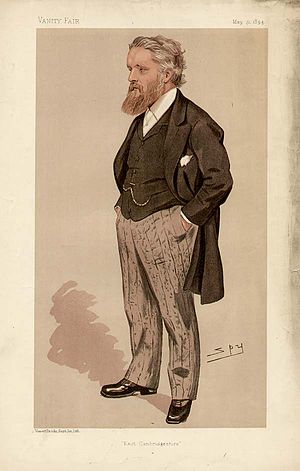
Southern Cross-ekspeditionen / Organisering / Personel
Karikatur af Sir George Newnes.
Drawing of a heavily-bearded man, hands in pockets, wearing a black tailed coat, striped trousers, waistcoat and watch chain.
Southern Cross-ekspeditionen var den første britiske opdagelsesrejse i den heroiske tidsalder for antarktiskudforskning og en forløber for de mere berømte ekspeditioner under Robert Falcon Scott, Ernest Shackleton og Roald Amundsen. Det var den norsk fødte, halvt engelske forskeren og skolemesteren Carsten Borchgrevink, som havde fået ideen til ekspeditionen, som var den første, som gennemførte en overvintring på det antarktiske fastland. Ekspeditionen var også den første, som sejlede til Rossbarrieren efter, at James Clark Ross havde opdaget den i 1839–43, og den første som foretog ilandstigning på barrieren. Ekspeditionen var endvidere banebrydende ved sin brug af hunde og slæder i Antarktis.